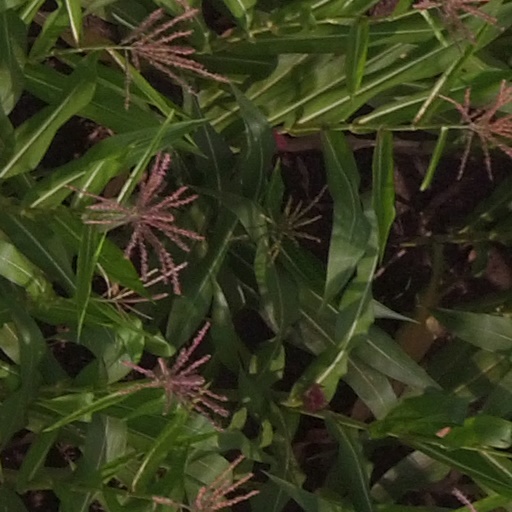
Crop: maize; corn